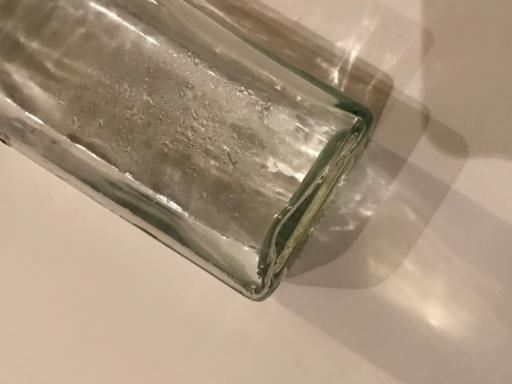
Label: glass